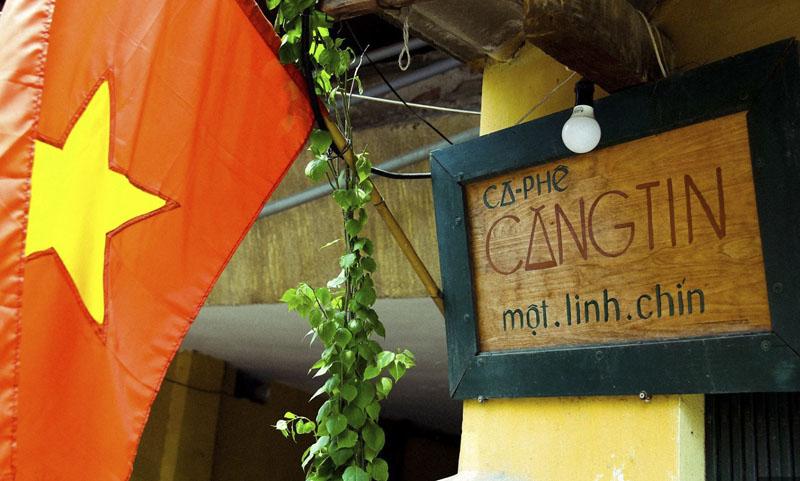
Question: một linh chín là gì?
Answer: là số một trăm linh chín